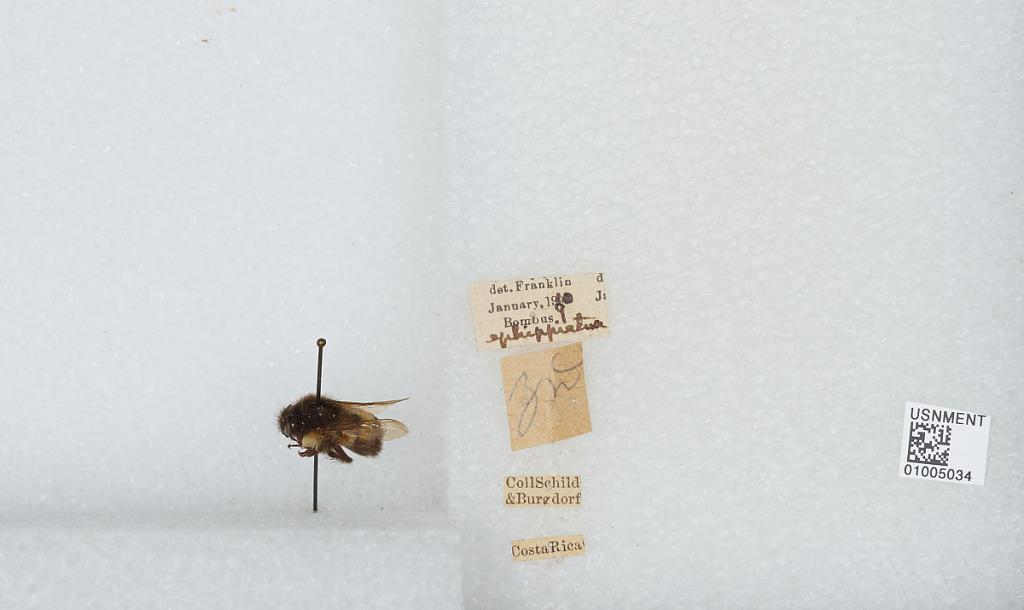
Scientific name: Bombus (Pyrobombus) ephippiatus (Say)
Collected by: Schild & Burgdorf
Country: Costa Rica
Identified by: Franklin